Charles Rann Kennedy (playwright)

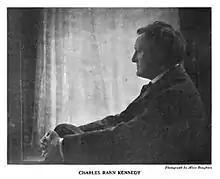
Charles Rann Kennedy

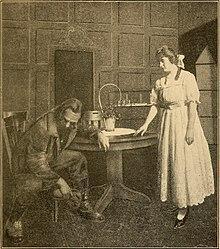
Scene from "The Servant in the House"

Charles Rann Kennedy (born Derby, England, 14 February 1871; died Los Angeles, California, 16 February 1950) was an Anglo-American dramatist.